Arc of San Lorenzo

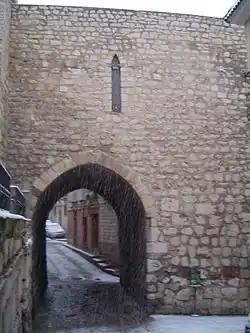

The Arc of San Lorenzo (Spanish: "Arco de San Lorenzo") in Jaén, Spain is at the crossroads of the streets Almendros Aguilar and Madre de Dios ('Mother of God'). It is part of the former Church of San Lorenzo, built between the 13th and 14th centuries. Its interior houses Moorish tilework and paneling, as well as a small chapel. It is also home to an association called "Amigos de San Antón" ('Friends of Saint Anthony'). It was declared a "Bien de Interés Cultural" in 1877.